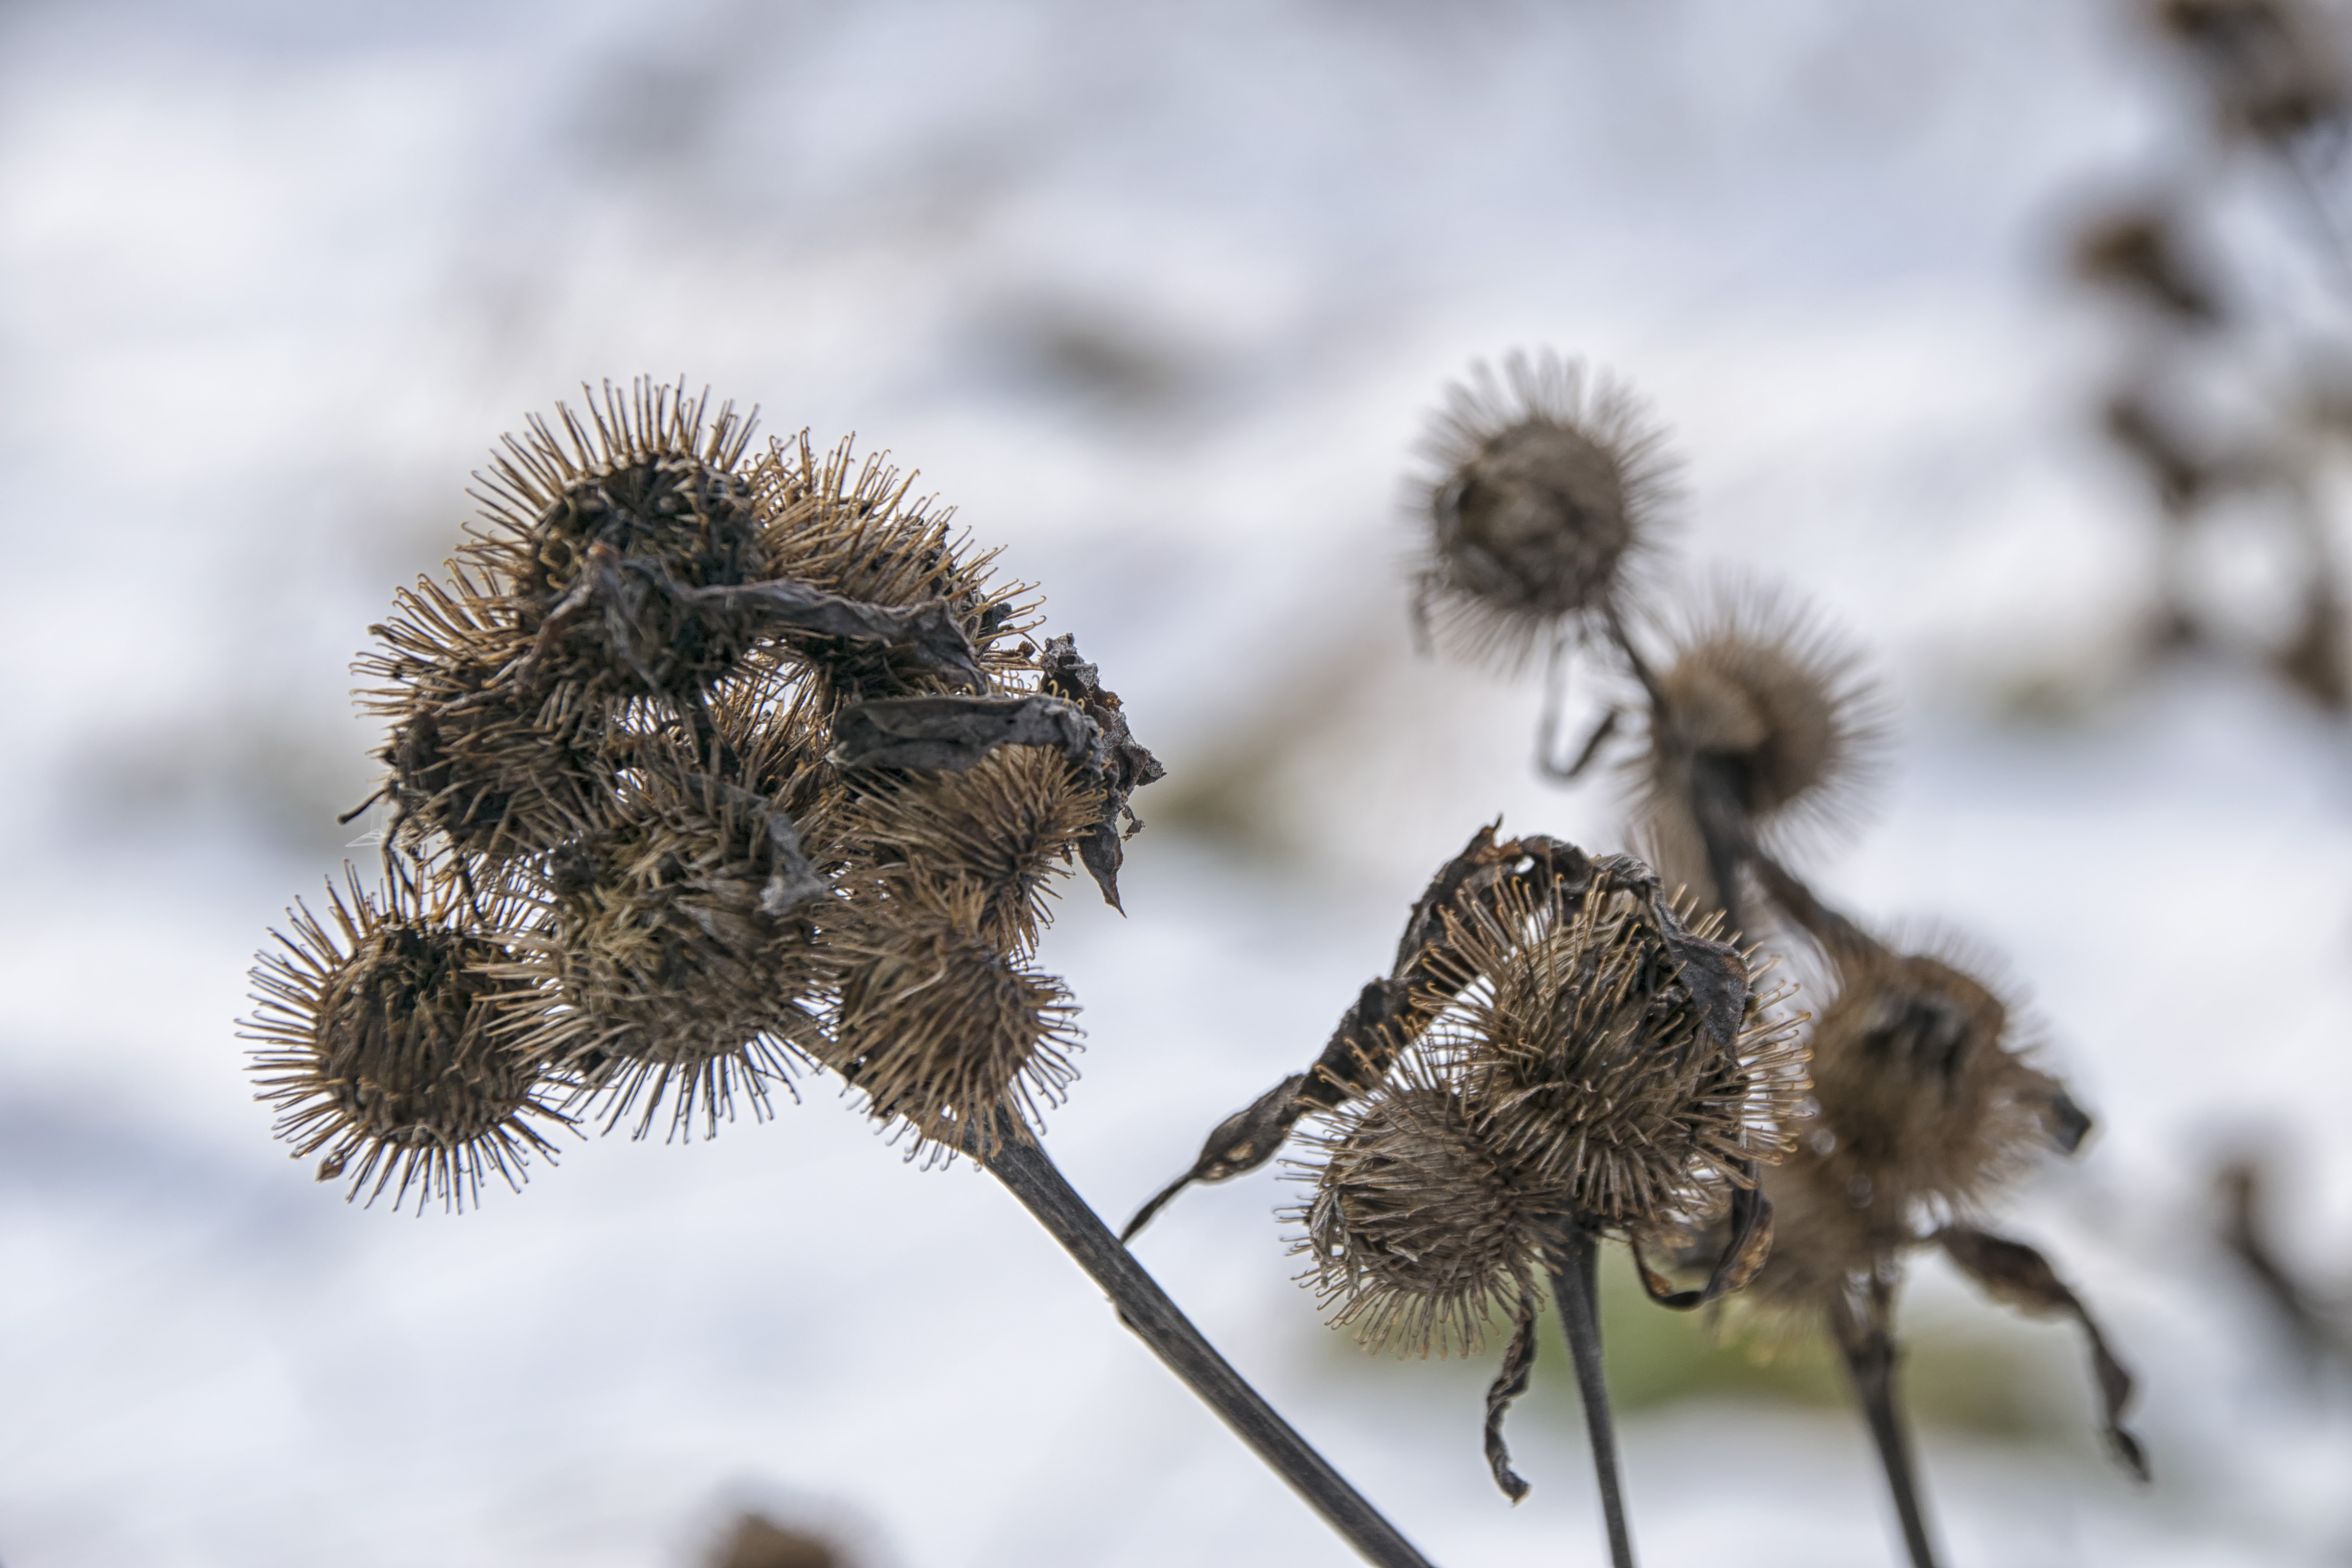
nature, branch, winter, plant, photography, flower, frost, botany, flora, fauna, close up, canada, quebec, sherbrooke, macro photography, flowering plant, daisy family, plant stem, land plant